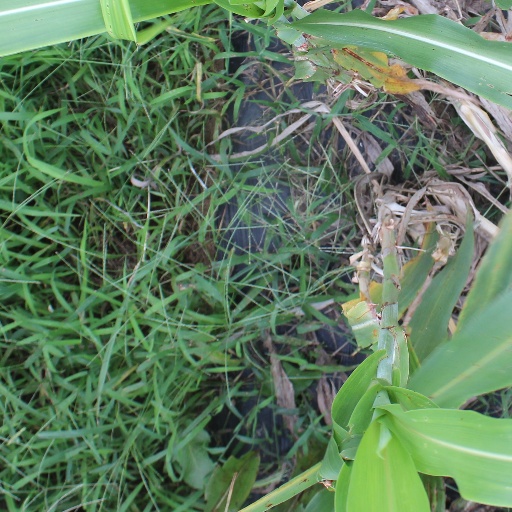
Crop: sorghum